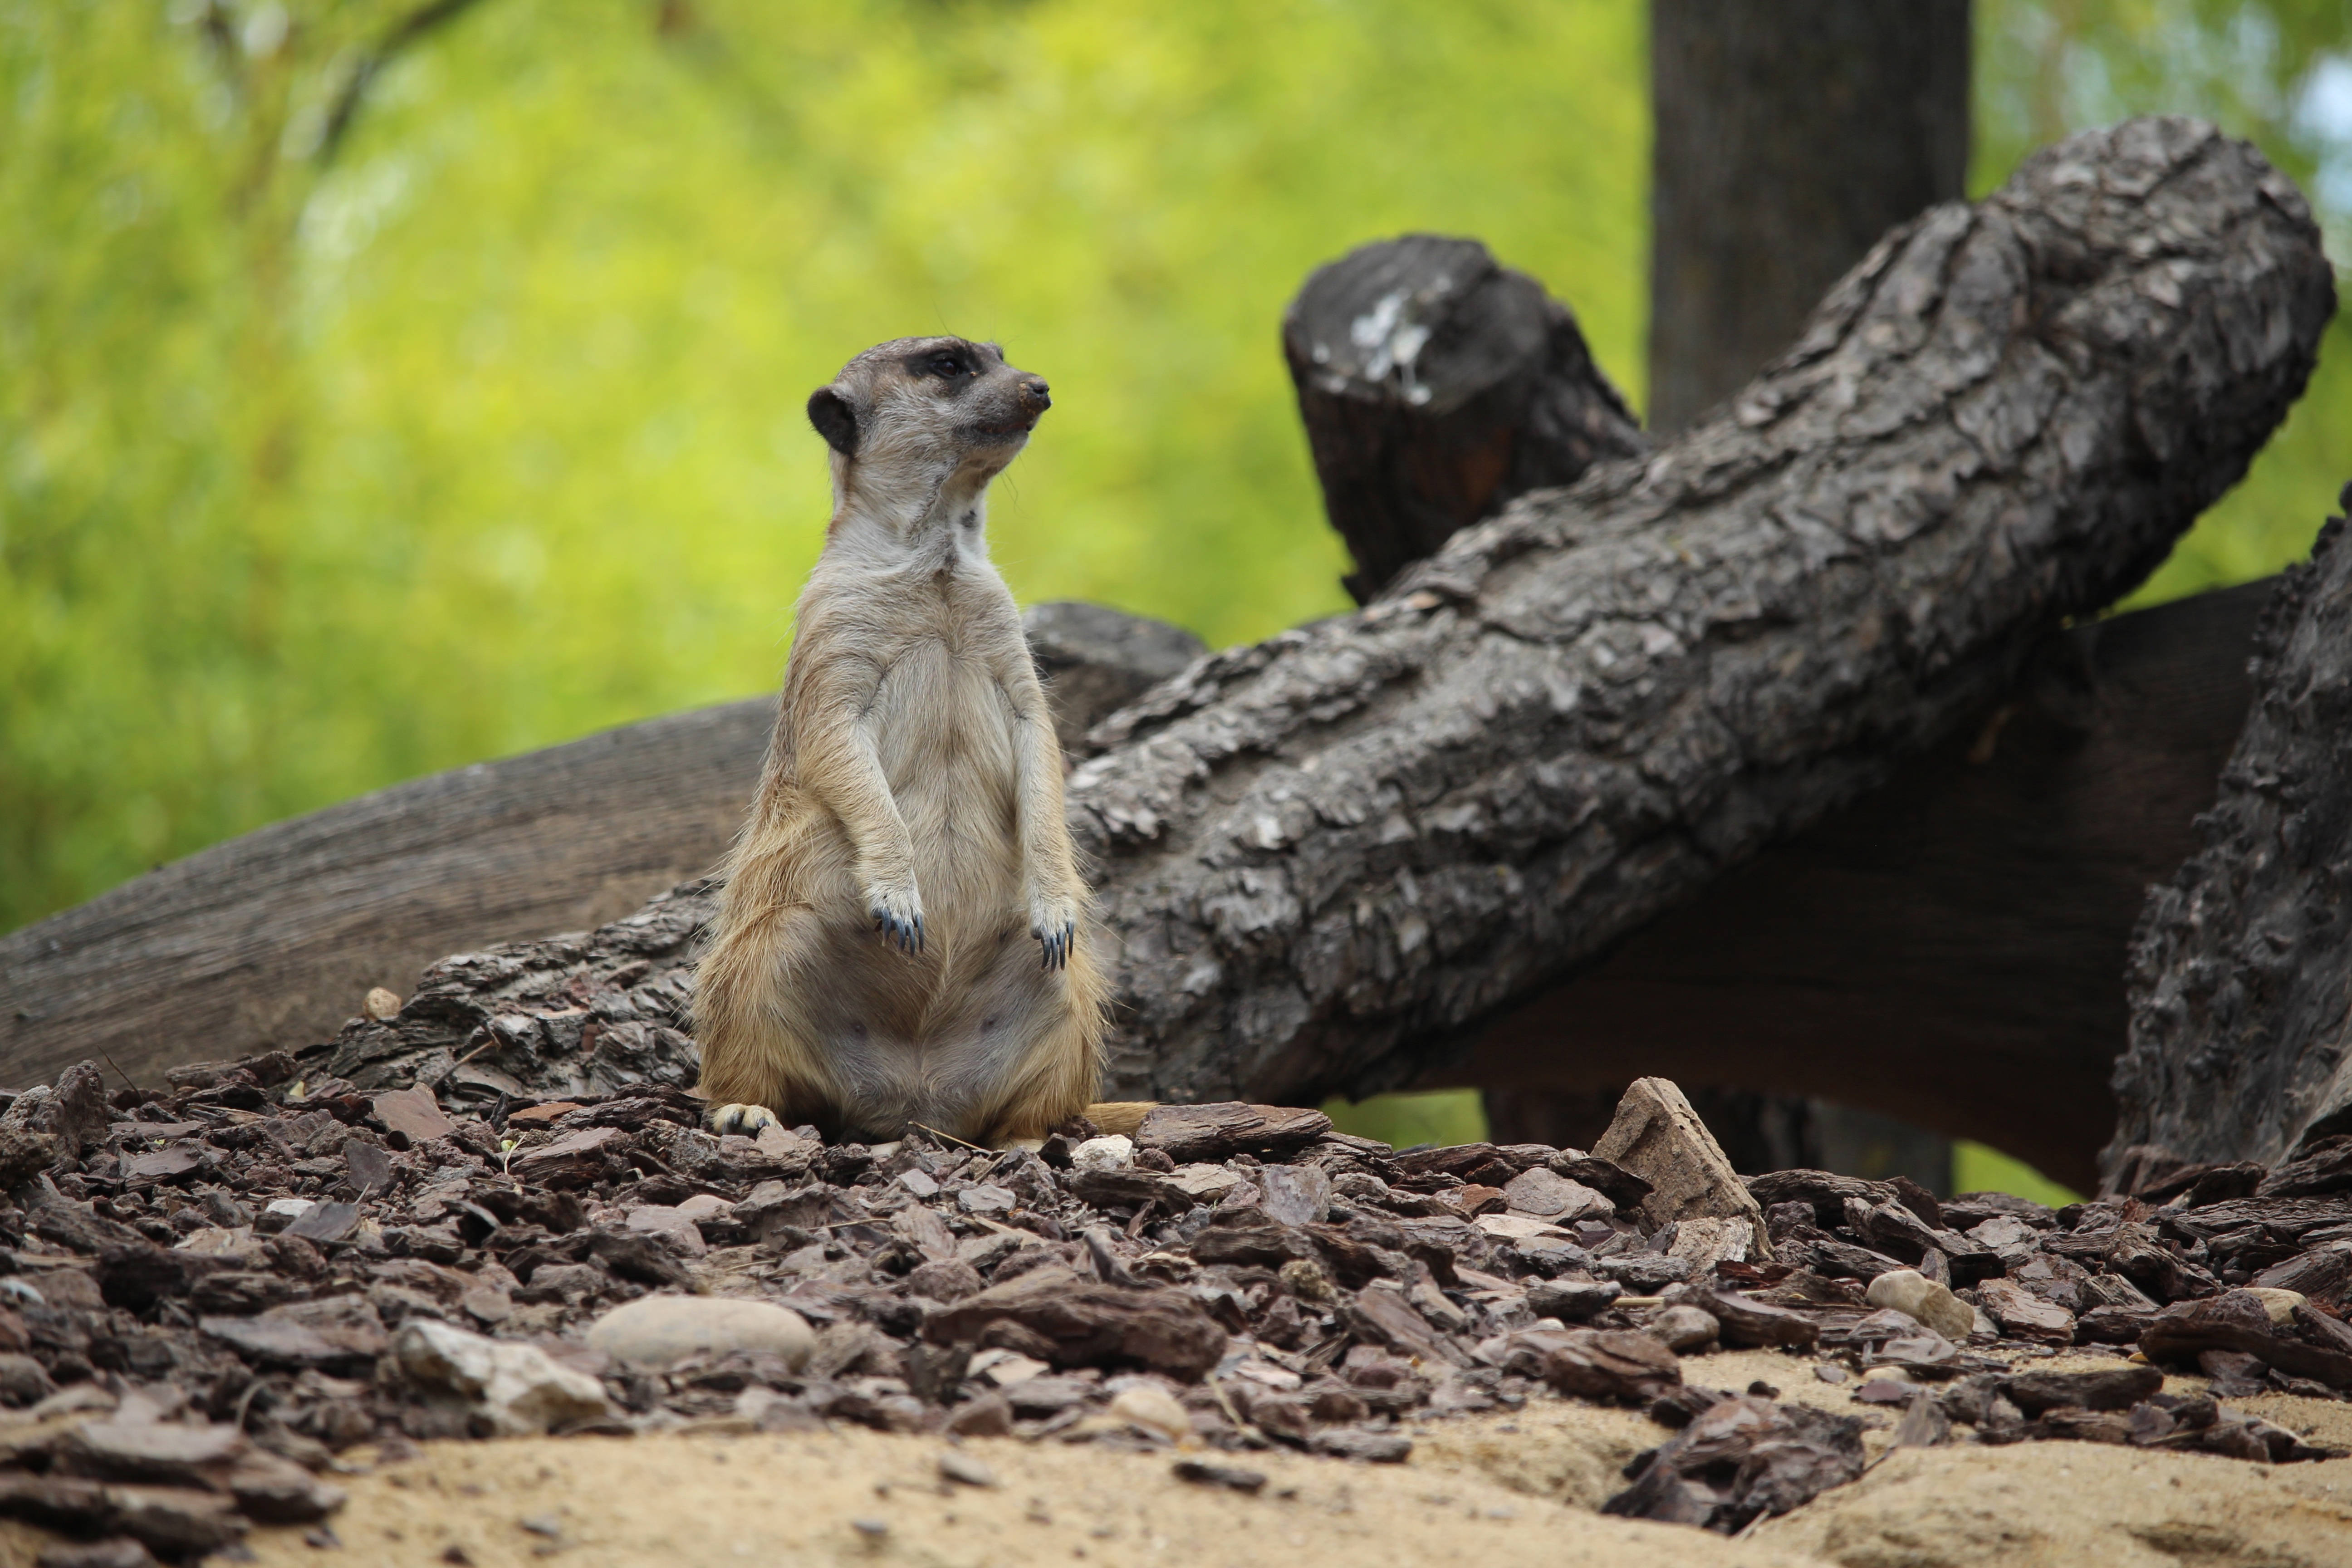
wildlife, zoo, mammal, squirrel, fauna, animals, meerkat, marmot